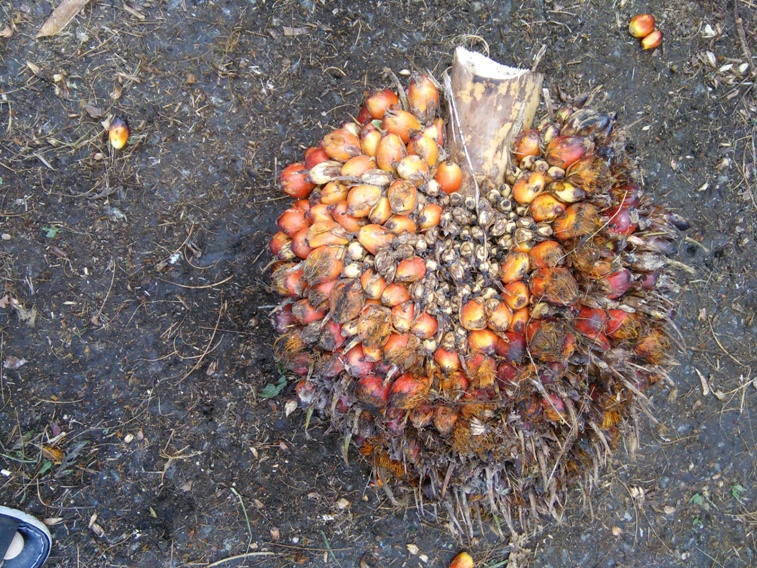
Ripeness: Ripe